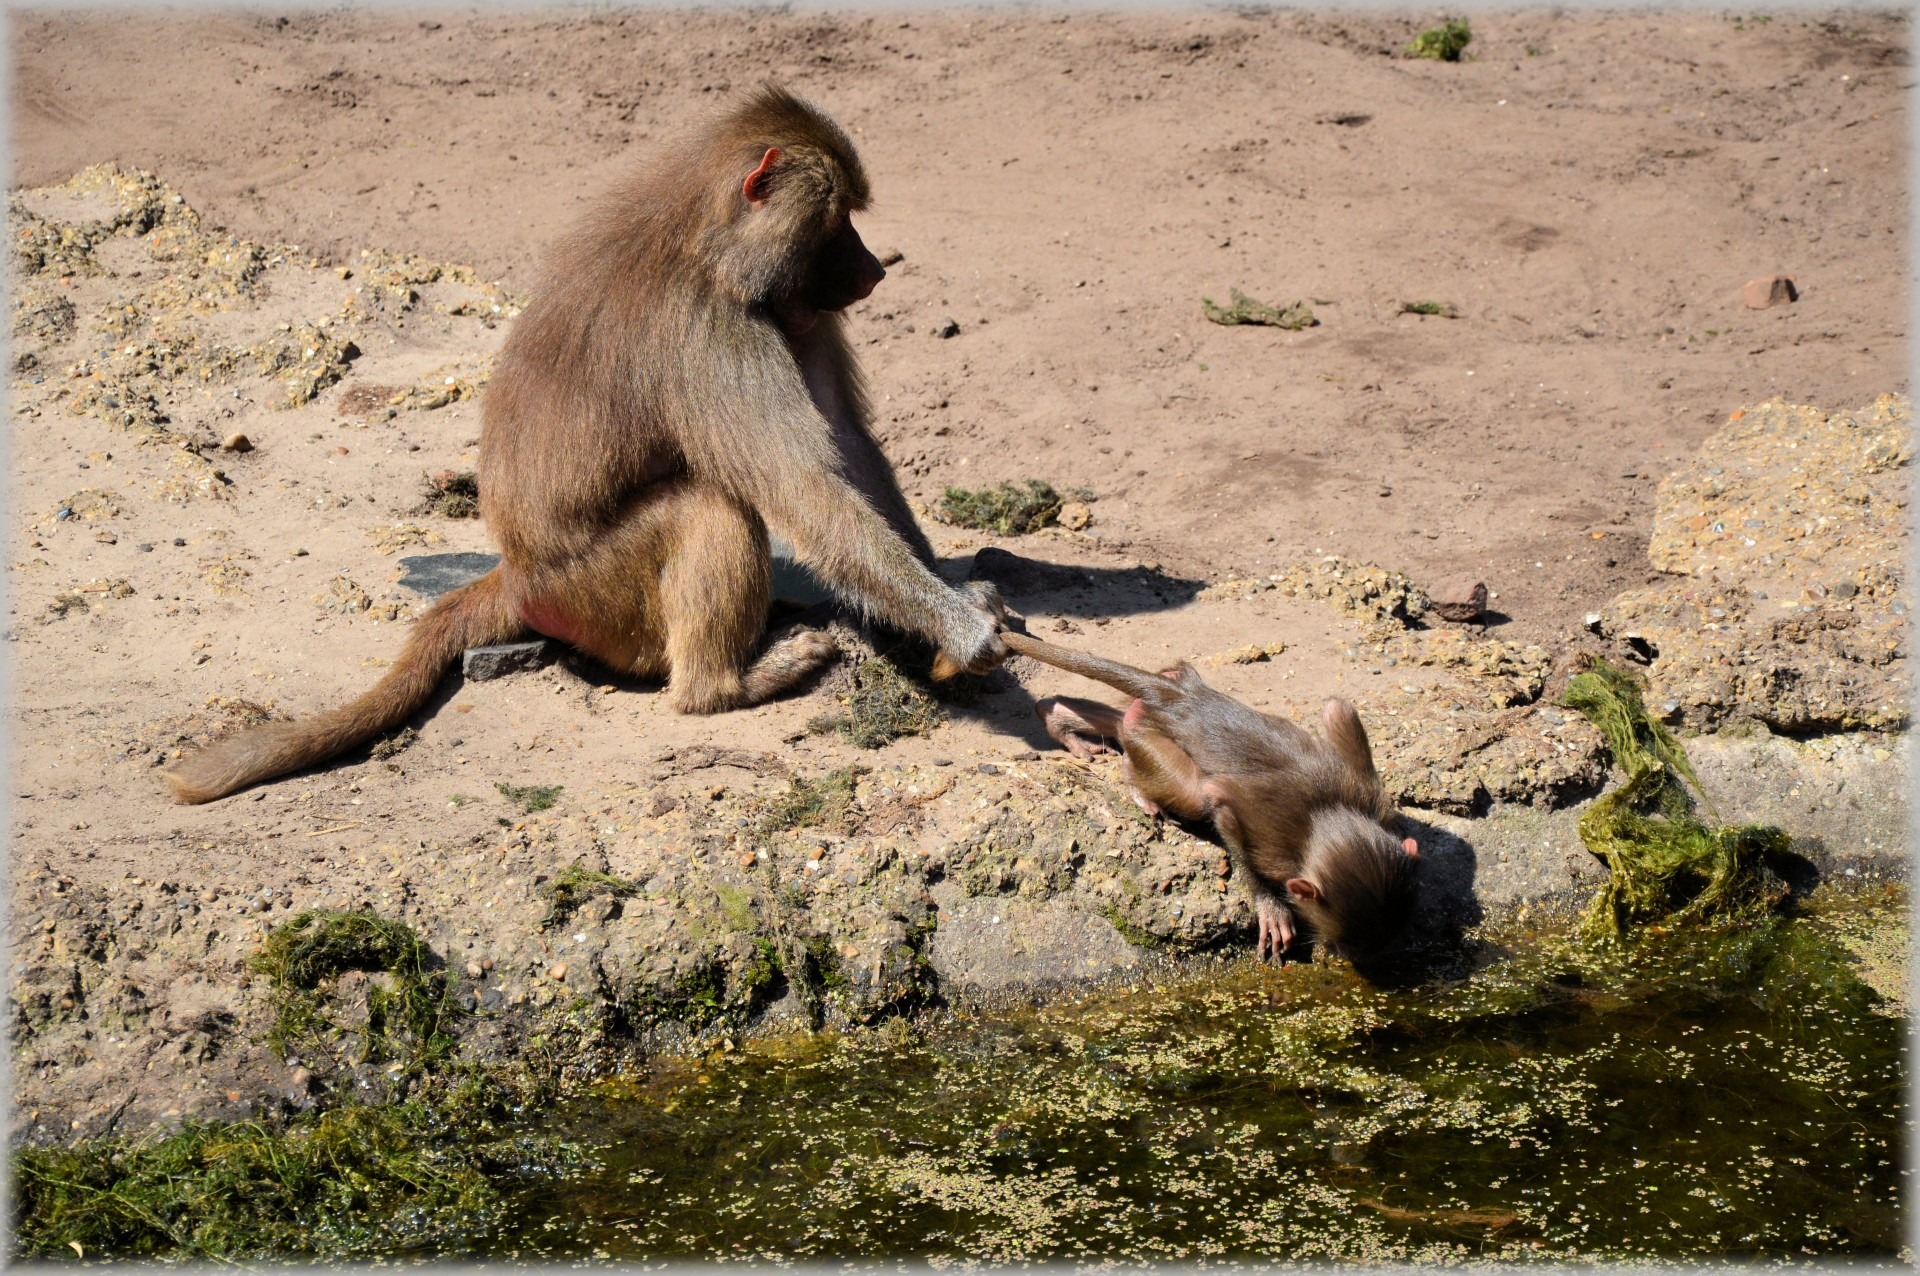
nature, animal, wildlife, zoo, mammal, monkey, fauna, primate, holland, amsterdam, baboon, animals, series, baboons, monkeys, macaque, old world monkey, artis